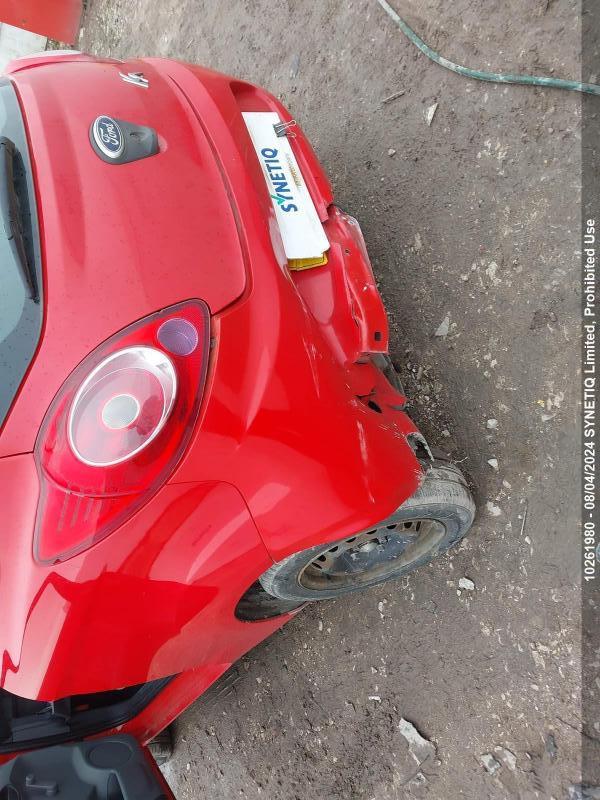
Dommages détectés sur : pare-choc arrière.
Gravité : majeur